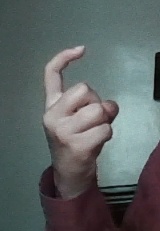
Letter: ra